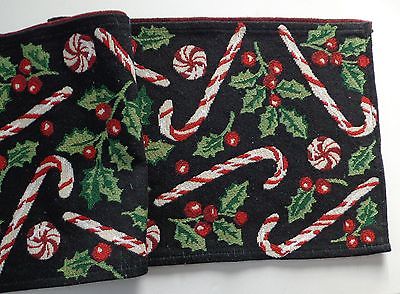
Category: table